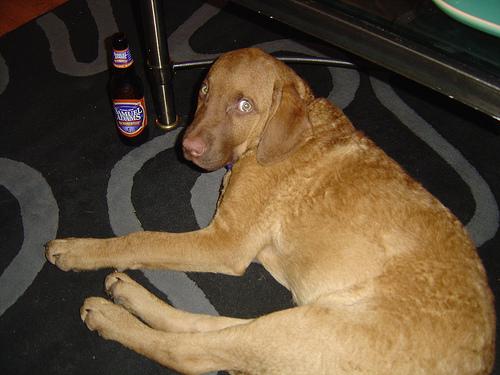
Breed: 215-n000075-Chesapeake_Bay_retriever